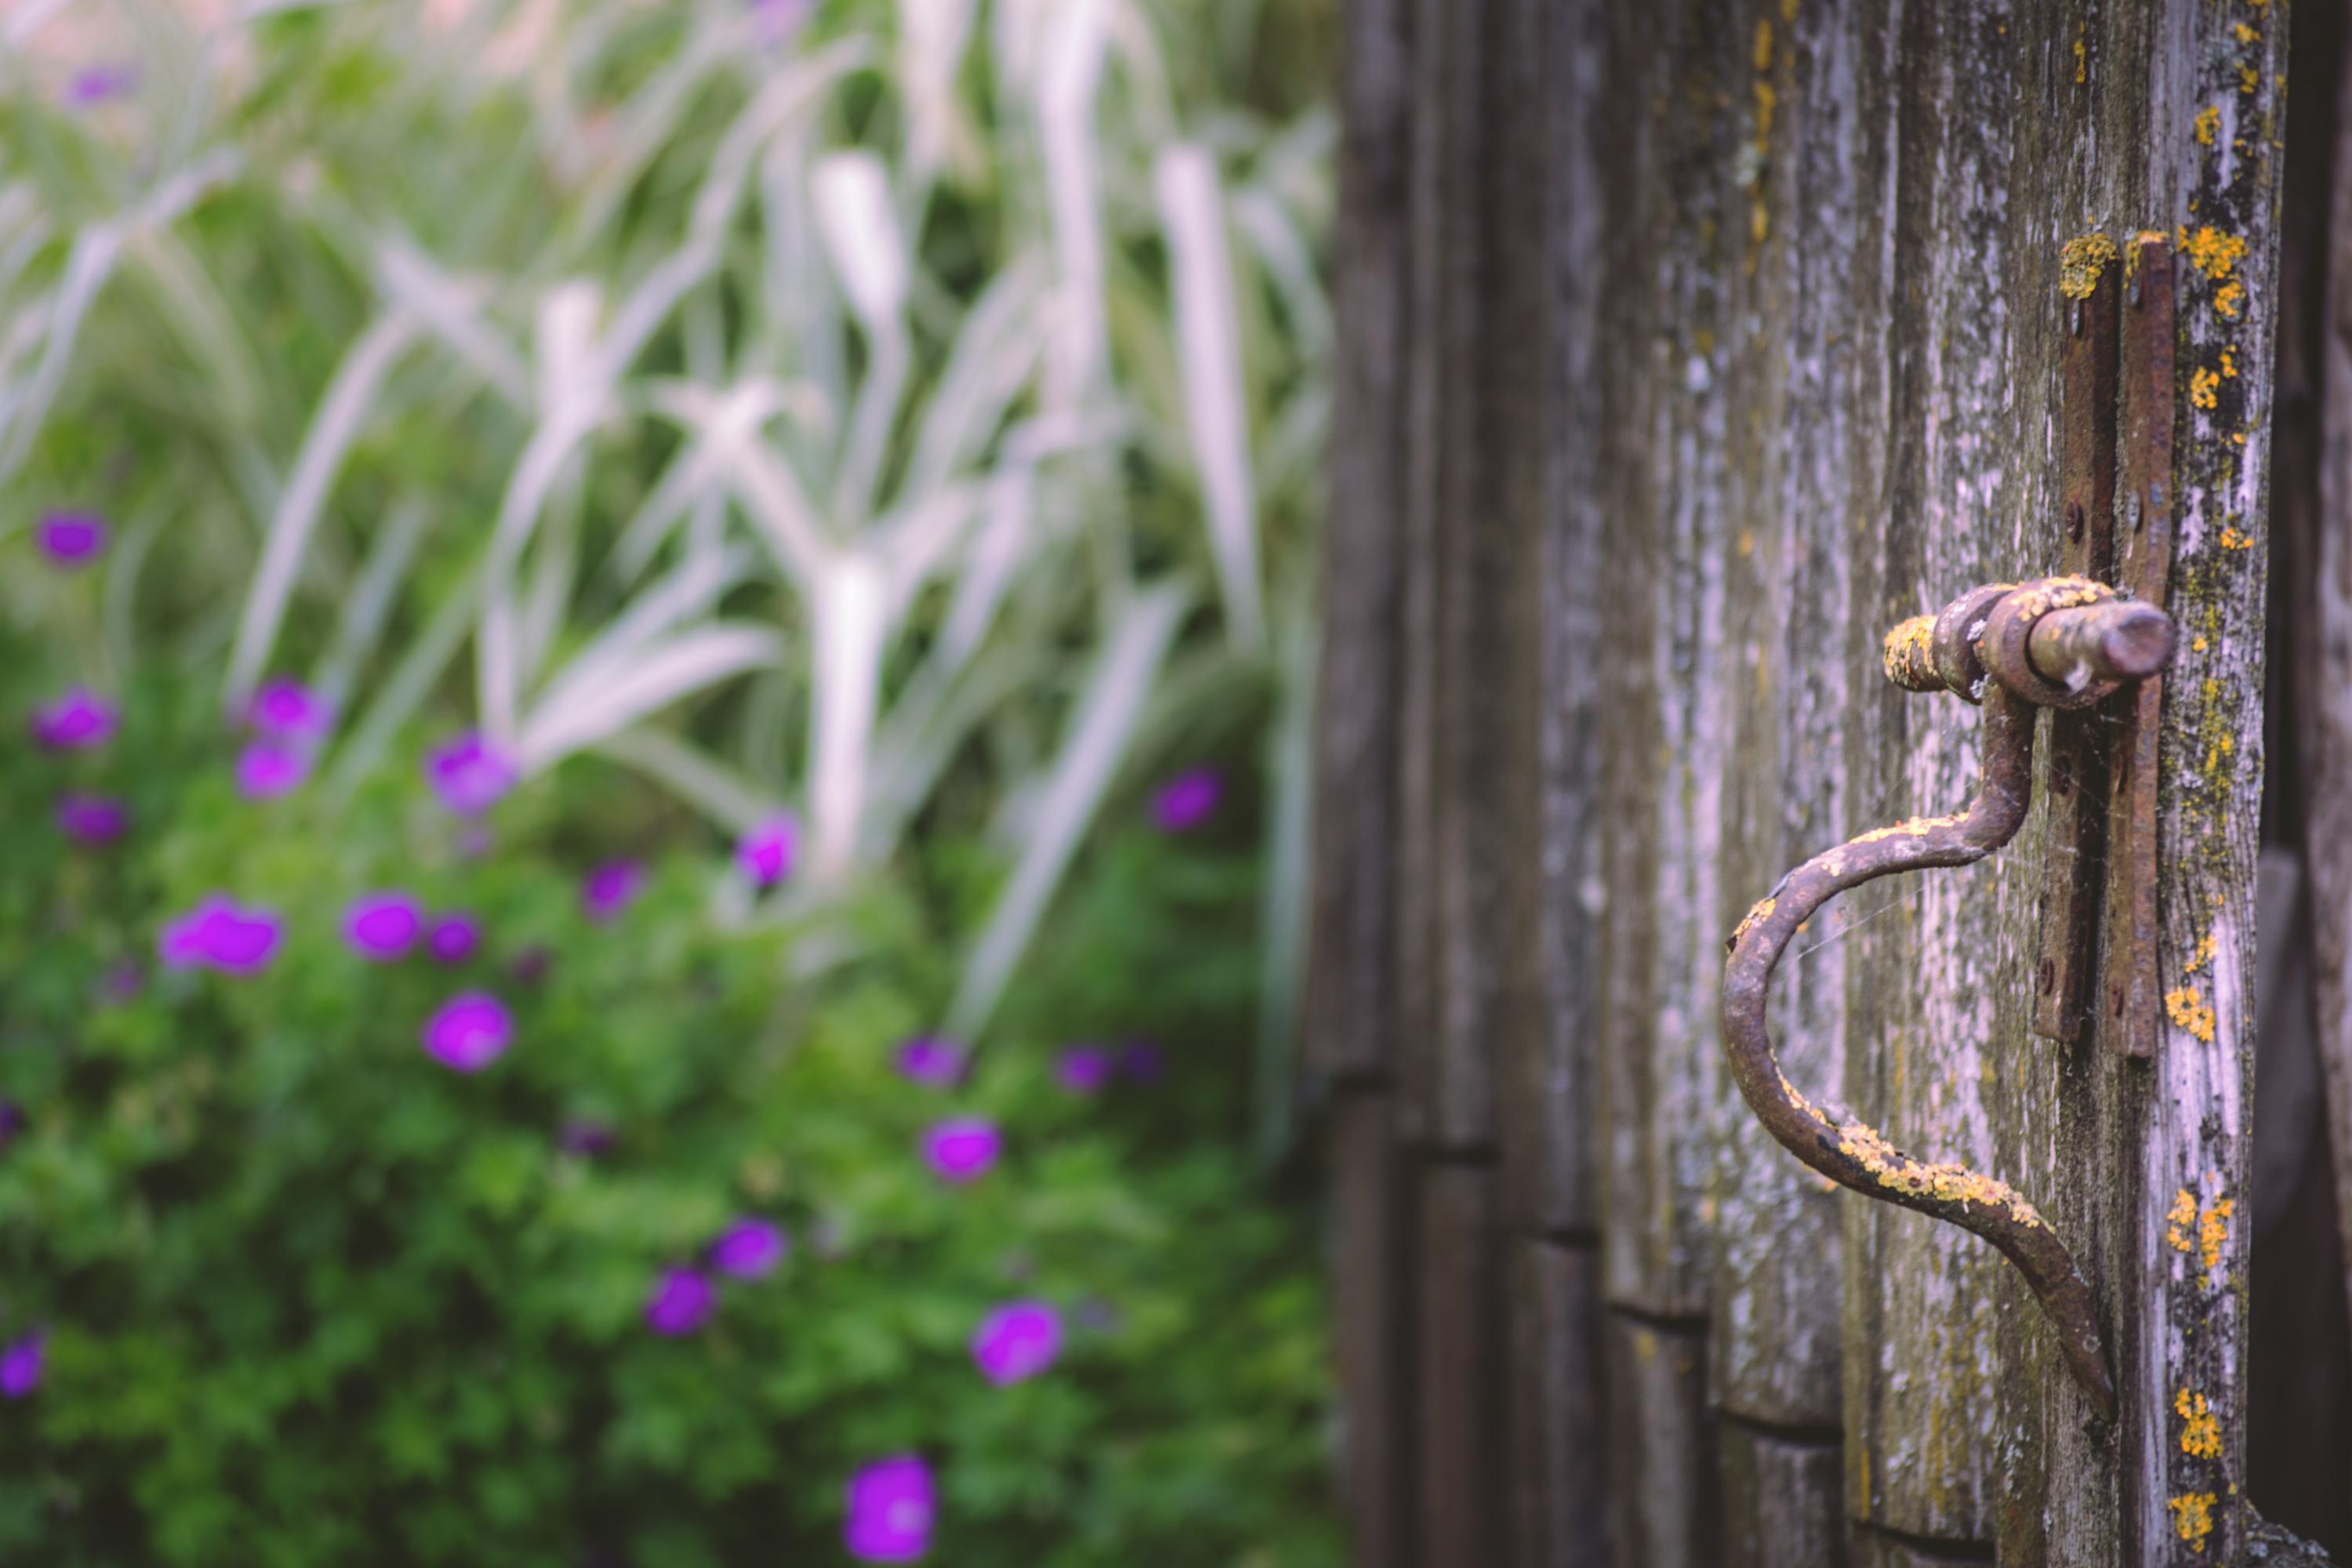
nature, branch, bokeh, leaf, flower, europe, green, autumn, nikon, garden, flora, jardin, nikkor, dof, curuyann